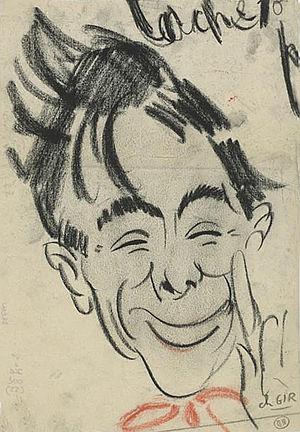
Alexandre Dréan est un acteur et chanteur français né à Marseille le 12 novembre 1884 et mort à Corbeil-Essonnes le 8 mars 1977.